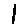
Label: 1